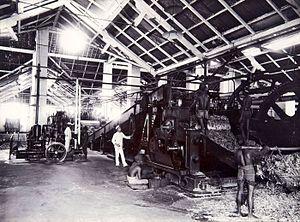
Le moulin à sucre de canne fait référence à un procédé qui utilise la canne à sucre pour produire du sucre blanc ou du sucre brut. Cela peut également évoquer la partie du matériel qui écrase les cannes à sucre pour en extraire le jus.